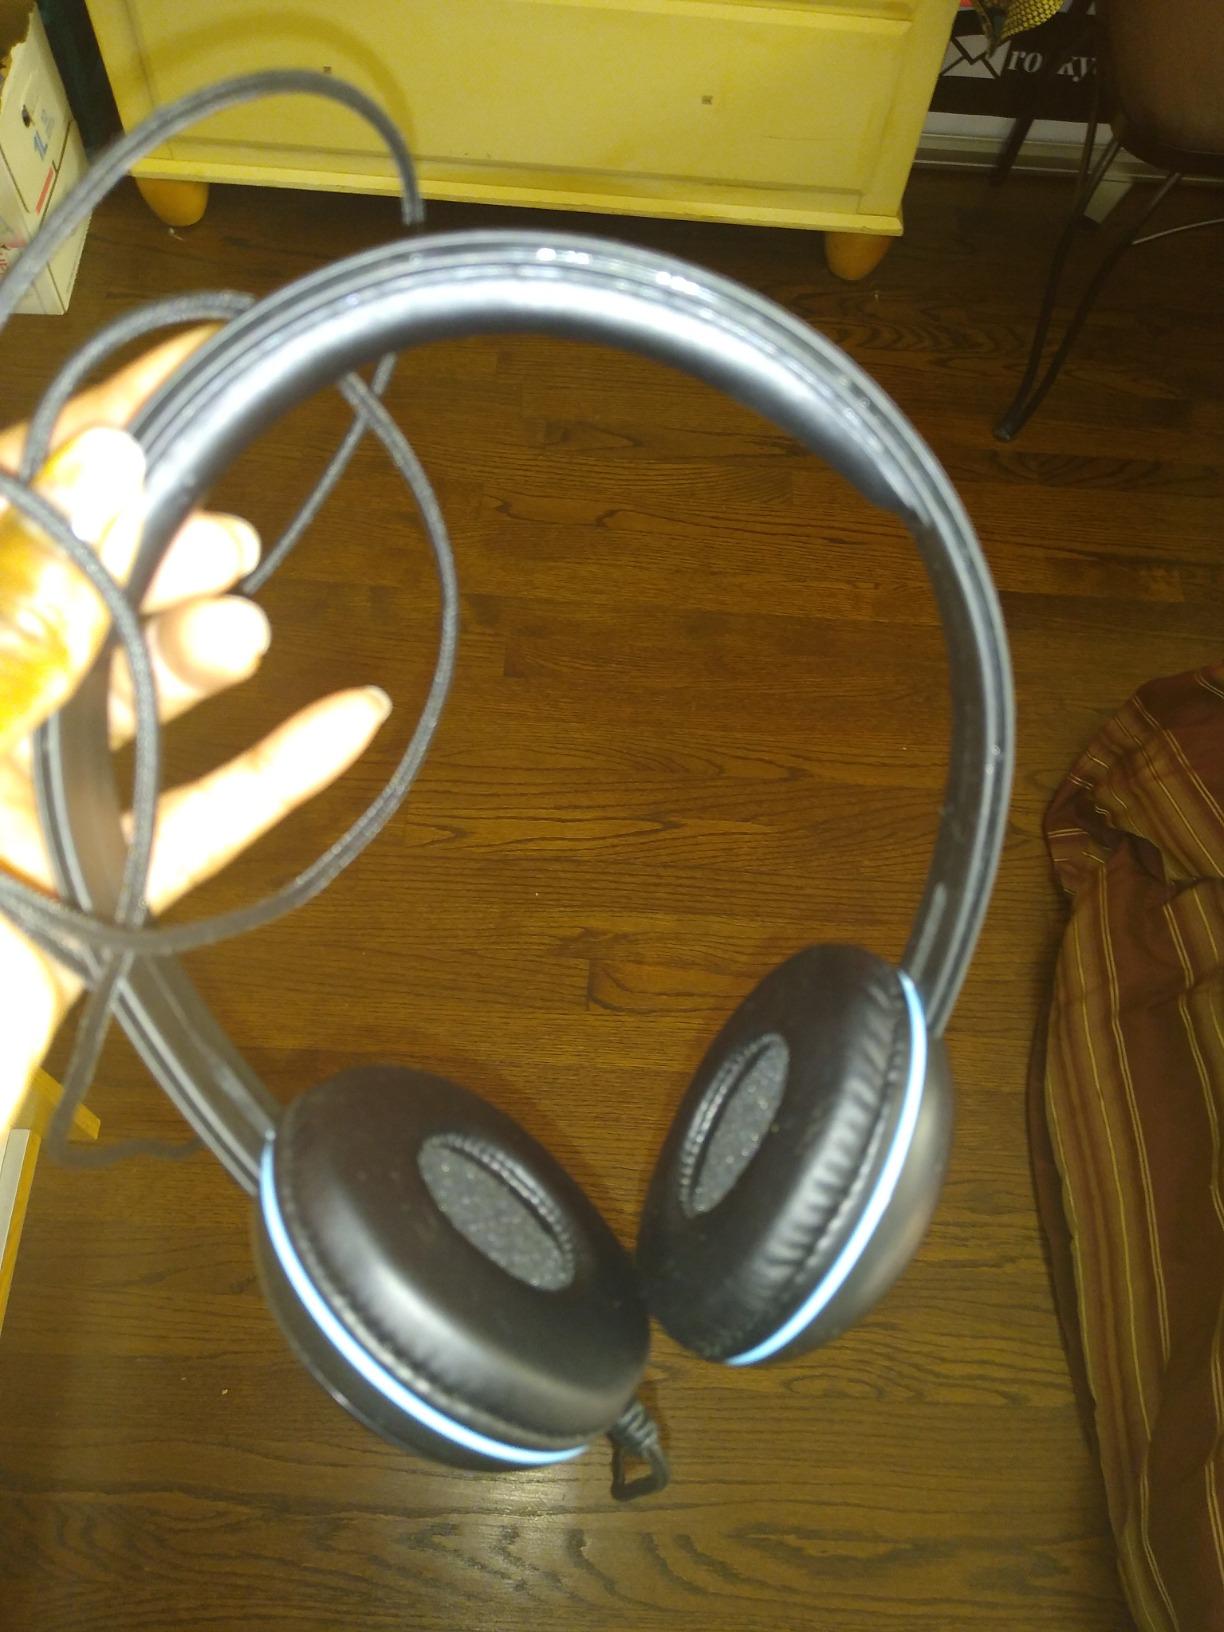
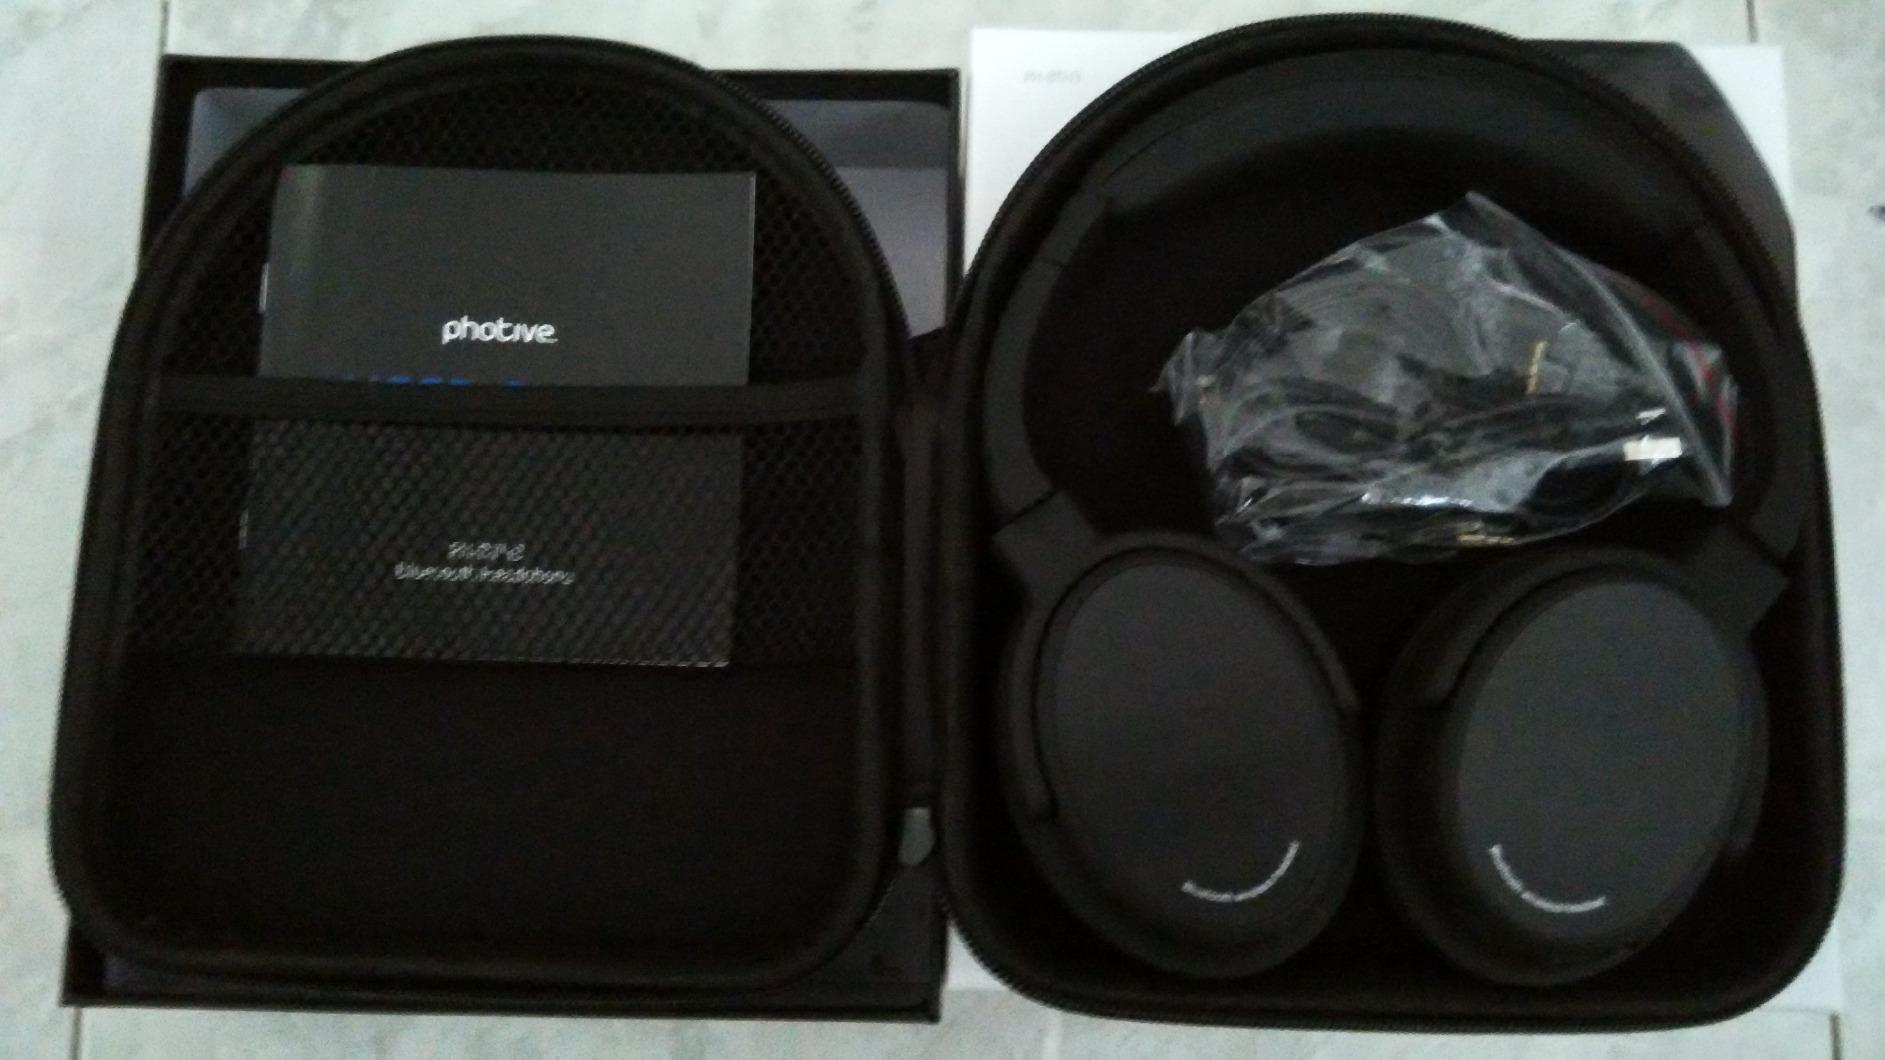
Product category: headphones
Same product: no